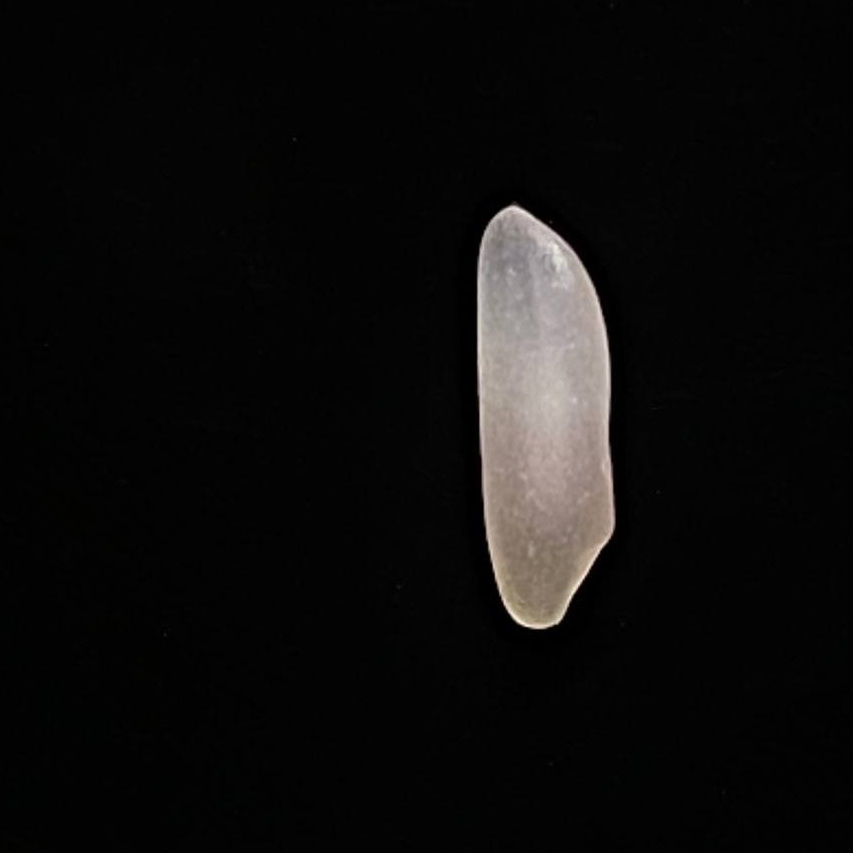
Rice variety: Shampakatari